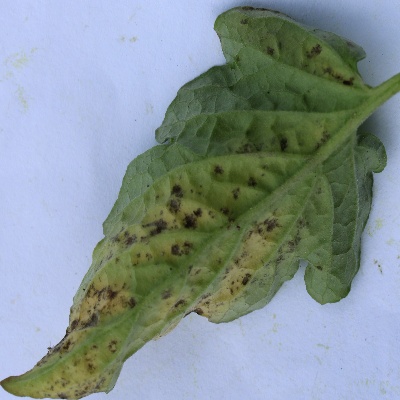
Crop: Tomato
Condition: leaf curl